Action off Lerwick

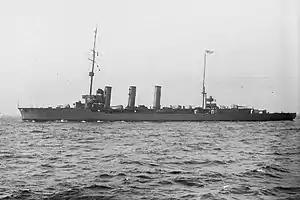

Soon after on 17 October at about there was a south-westerly wind, heavy swell and poor light, visibility no more than . Lookouts on "Strongbow" spotted two unusual vessels converging on the destroyer; three challenges were signalled to the ships and the third challenge received an erroneous reply. Brooke called the ship to action stations. When the range was down to within and before the crew could reach action stations, the German ships opened fire with their guns. The first German salvoes at "Strongbow" cut the main steam-pipe; many members of the crew below decks were scalded to death; Brooke was wounded and the ship was left dead in the water, with its decks covered with casualties. Other hits knocked out the wireless before the signaller could raise the alarm. "Mary Rose" also sent a wireless signal as it closed with the German ships and another station asked for the signal to be repeated but "Brummer" jammed the signal. The German ships jammed every subsequent attempt by the British to transmit a distress call.